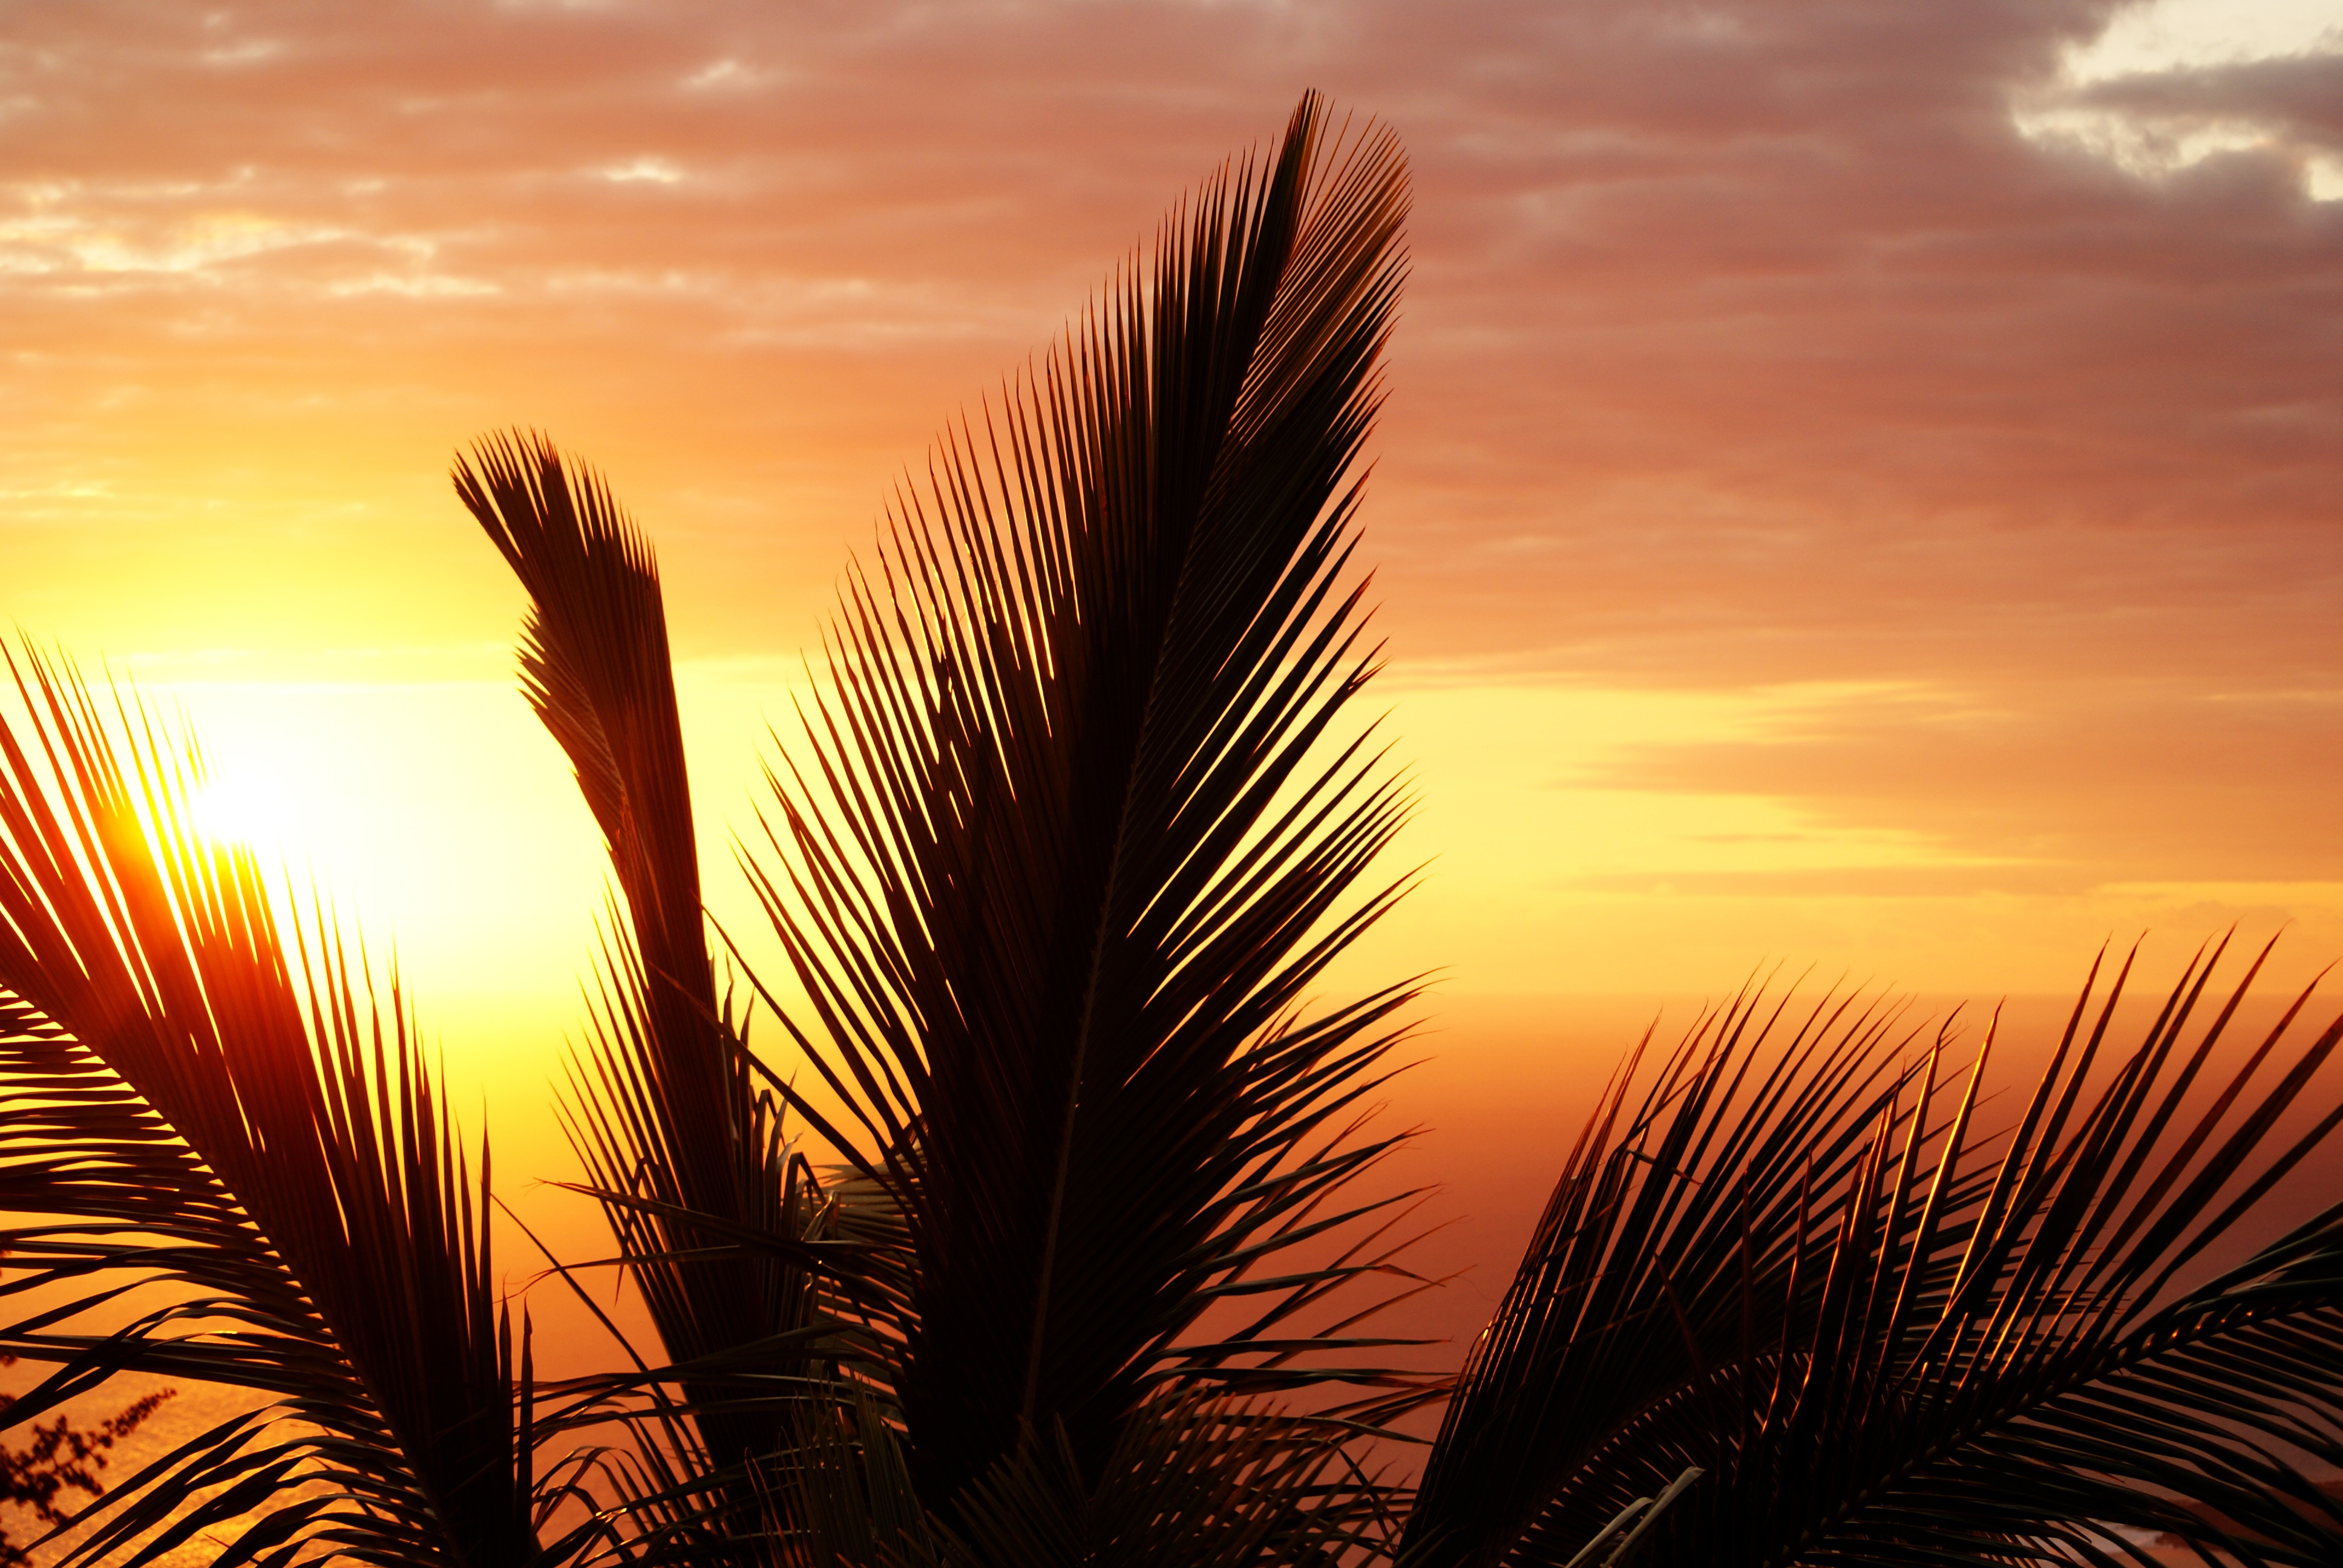
sea, nature, ocean, horizon, silhouette, light, cloud, plant, sky, sun, sunrise, sunset, field, sunlight, morning, dawn, summer, dusk, evening, orange, palm, holiday, yellow, leaves, side, flowering plant, reunion island, inflamed, grass family, arecales, palm family